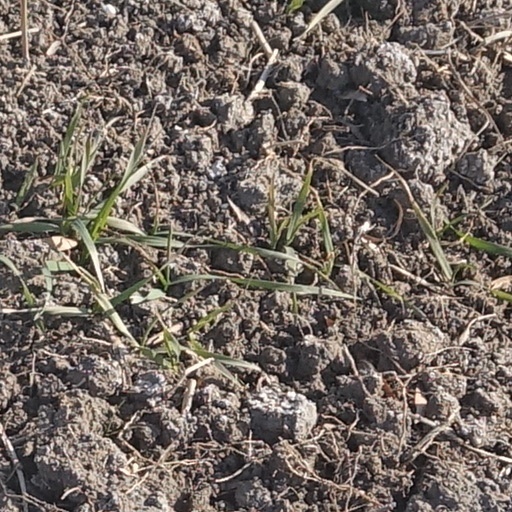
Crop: wheat